Marcel Jensen

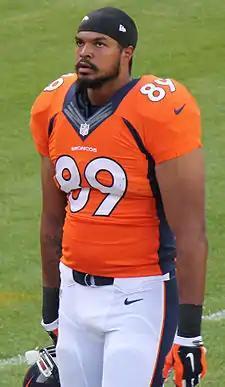
Jensen with the Denver Broncos in 2015

Marcel Esteban Jensen (born February 12, 1990) is a former American football tight end. He was signed as an undrafted free agent by the Jacksonville Jaguars after the 2014 NFL draft. He played college football at Fresno State.